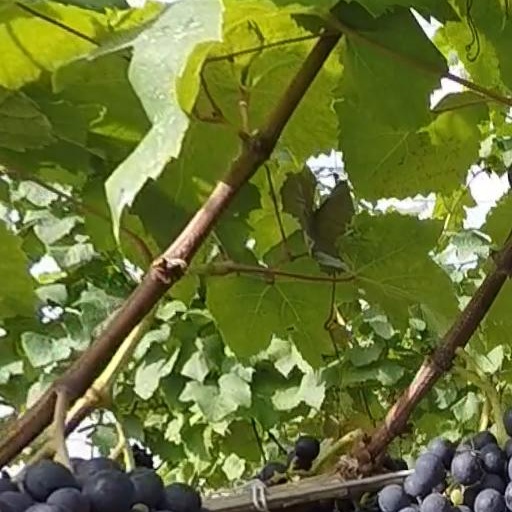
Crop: grape